Kwun Hang

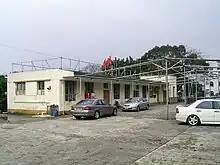
Shap Sze Heung Rural Committee Office in Kwung Hang.

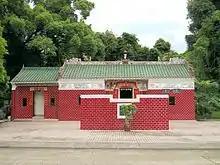
Chat Shing Temple in Kwung Hang.

Kwun Hang is a village of in the Shap Sze Heung area of Sai Kung North, in Tai Po District, Hong Kong.